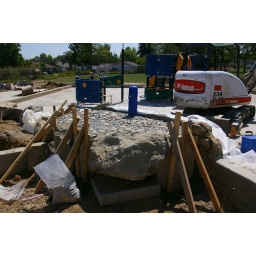
the sand table has been set in stone, literally.